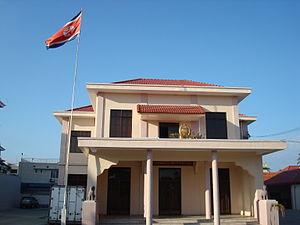
La Corée du Nord est représentée dans le monde grâce à ses missions diplomatiques. Elle est aujourd'hui l'un des pays les plus isolés au monde, et entretient des relations relativement